Katja Nyberg

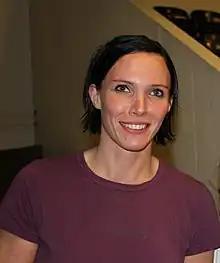
Nyberg in 2008

Katja Johanna Alice Nyberg (born 24 August 1979) is a naturalized Norwegian former handball player. She played 99 games and scored 321 goals for the Norwegian national team during her career. With the Norwegian team she won a gold medal at the 2008 Summer Olympics in Beijing and a silver medal at the 2007 World Women's Handball Championship in France, as well as two gold medals and one silver medal at the European Championships.